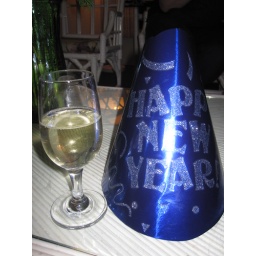
My hat and glass of bubbly to toast in the New Year